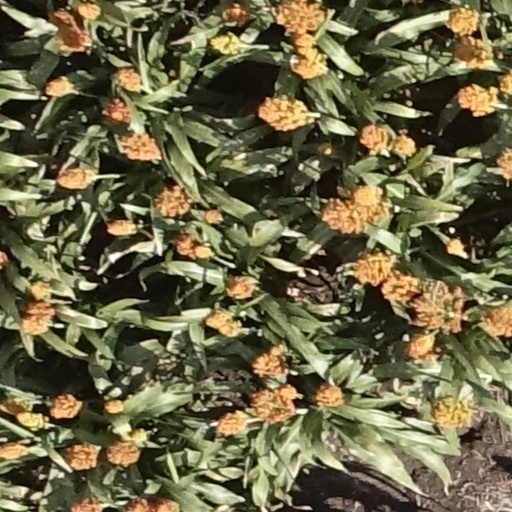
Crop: sorghum